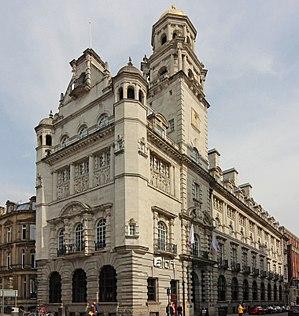
Aloft Hotels est une chaîne hôtelière établie en Amérique du Nord, détenue par Marriott International. Le premier hôtel a ouvert ses portes à l'Aéroport international Pierre-Elliott-Trudeau de Montréal en 2008. A partir de ce moment là, les hôtels Aloft ont ouvert en Amérique du Nord et à l'étranger. La plupart des hôtels Aloft sont situés dans les centres-villes ou à proximité des aéroports. Au 31 décembre 2018, il compte 159 hôtels avec 27 352 chambres